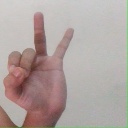
अक्षर: ण